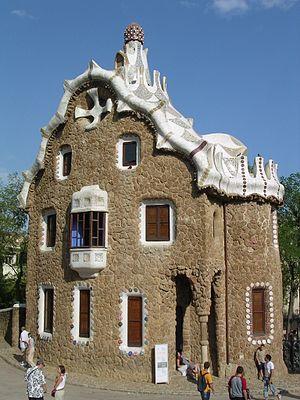
Le musée d'histoire de Barcelone, également connu par son acronyme MUHBA, est un musée qui conserve, étudie, expose et transmet le patrimoine historique de la ville de Barcelone, depuis ses origines jusqu'à nos jours. Il dépend de la mairie de Barcelone. Son siège principal se trouve sur la Plaça del Rei, au centre de la vieille ville dans le quartier gothique. Il fait partie de plusieurs sites patrimoniaux répartis dans la ville. La plupart d'entre eux sont des sites archéologiques présentant des vestiges de l'ancienne ville romaine, appelée en latin Barcino. D'autres se réfèrent à l'époque médiévale et le reste couvre la ville moderne et contemporaine, y compris d'anciens bâtiments industriels et des sites liés à Gaudí et la guerre d'Espagne. Il a été inauguré le 14 avril 1943. Son promoteur principal et premier directeur fut l'historien Agustí Duran.